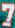
Number: 7